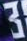
Number: 3